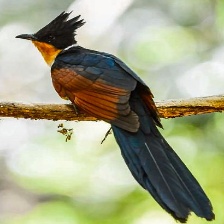
Species: CHESTNUT WINGED CUCKOO
Scientific name:  CLAMATOR COROMANDUS